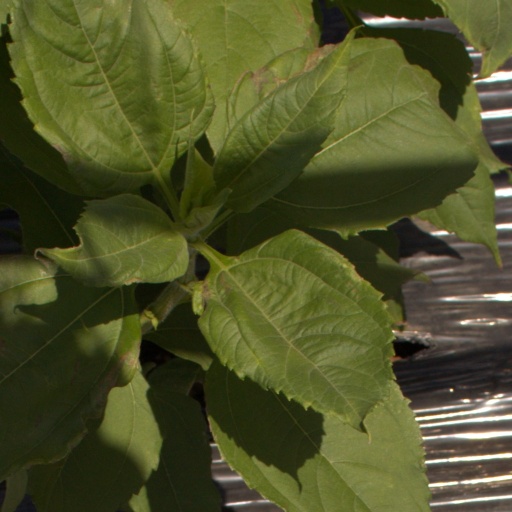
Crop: Jerusalem artichoke